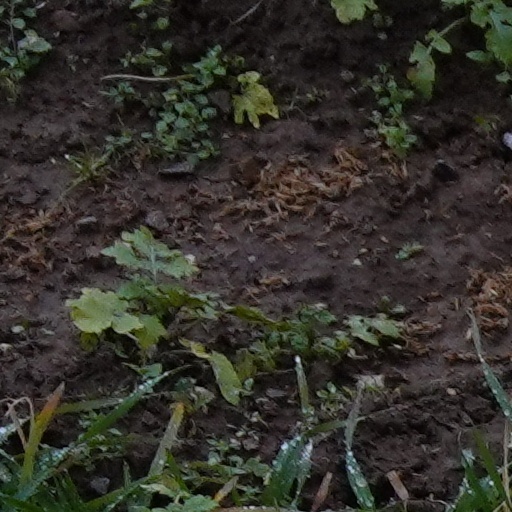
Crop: wheat